European printmaking in the 20th century

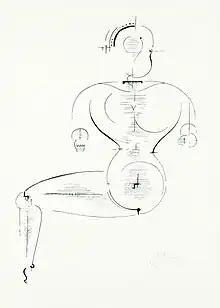
"Figur H 2 (Figur von der Seite)" (1922), by Oskar Schlemmer

In Germany, after World War I, the group "Neue Sachlichkeit" (New Objectivity) emerged, which, as a reaction movement against expressionism, returned to realistic figuration and the objective representation of the surrounding reality, with a marked social and vindictive component. Its main representatives were Otto Dix, George Grosz and Max Beckmann. Dix denounced in his works the brutality of war and the depravity of a decadent society. In his series of etchings "The War" (1924) he made a powerful anti-war plea, with crude images of intense realism. Grosz worked as a caricaturist before the war, so his style reflects the properties of that genre, marked by linearity. His images denounce social hypocrisy, with ugly and caricatured figures, generally in profile. He was the author of the series "Gott mit uns" (1920) and "Ecce homo" (1923), in which he portrayed "a society dominated by stripes, frock coat, cassock and safe". Beckmann showed a strong influence of German Gothic. In 1909 he produced the lithographic series "The Return of Eurydice", but soon after switched to drypoint ("Small Self-Portrait", 1912). During the war he made a series of prints showing the drama of war: "Declaration of War" (1914), "Granada" (1915). After the war he followed a realistic line in which he continued to show the drama of war, as in the lithograph series "Viaje berlinés" (1922). He then produced portraits, still lifes, landscapes, nudes and circus themes ("Funámbulo", 1921). In 1947 he settled in United States, where he evolved to a personal style of symbolic and dreamlike cut ("Day and Dream", 1946).